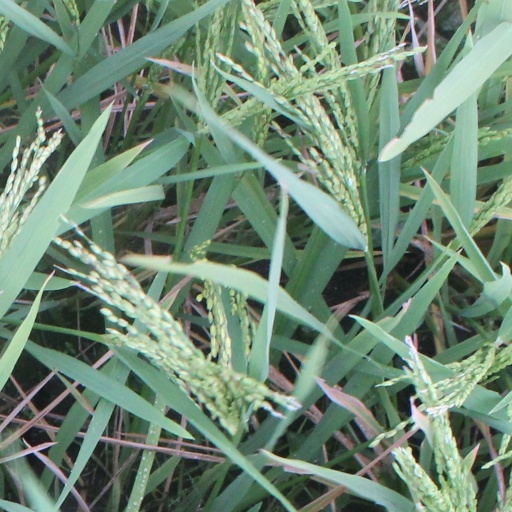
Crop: rice